Junction Park State School

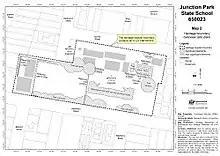
Site plan, 2016

Measuring , and to deep, the pool was built by Messrs Wells and Bennett of Woolloongabba, and was opened by Walter Barnes, the Minister for Public Instruction, on 5 February 1910. One end of the galvanised iron enclosure around the pool was roofed and partly enclosed as dressing rooms. Most of the £175 cost was raised by the school committee, with £80 provided by the government for a "recreation shed" (since it was not policy to fund swimming pools). JJ Dempsey, writing 10 years after he had finished as head teacher at the school, considered the pool to be a memorial to four young students of the school (boys aged 6 and 7) who had drowned at Baynes' Paddock (Stones Corner) in a flooded waterhole in February 1890. At the opening, John Douglas Story, the Under Secretary for Public Instruction, noted that baths at state schools would play an important part of training boys for the Australian navy.